Aston Rowant National Nature Reserve

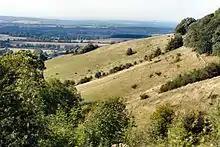
Chalk grassland hill slopes on the Chilterns escarpment, Aston Rowant NNR

The M40 motorway passes through the reserve, where the Aston Rowant Cutting creates an important geological exposure of the Coniacian chalk strata, and drops the motorway down onto the Oxfordshire plain between Junction 5 Stokenchurch and junction 6 Watlington.